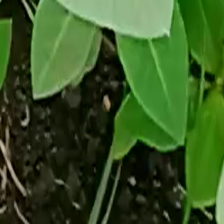
Weed species: Moti_dudhi(Euphorbia_geneculata_L)